The Rescue (1988 film)

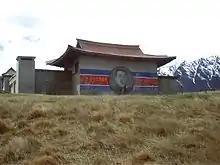
Film set building in Queenstown

Primary photography took place in New Zealand. Airbase sequences were filmed at RNZAF Base Whenuapai and the former RNZAF Base Hobsonville in Auckland, New Zealand. Jetboat scene filmed on the Shotover River near Queenstown and in other scenic locations around New Zealand filling in for South and North Korea.